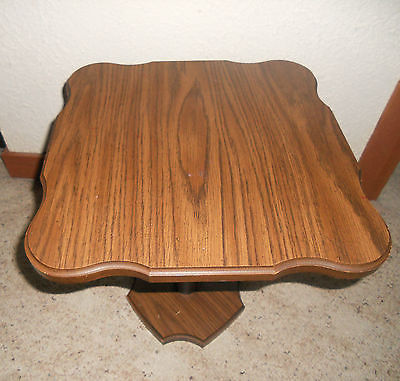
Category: table